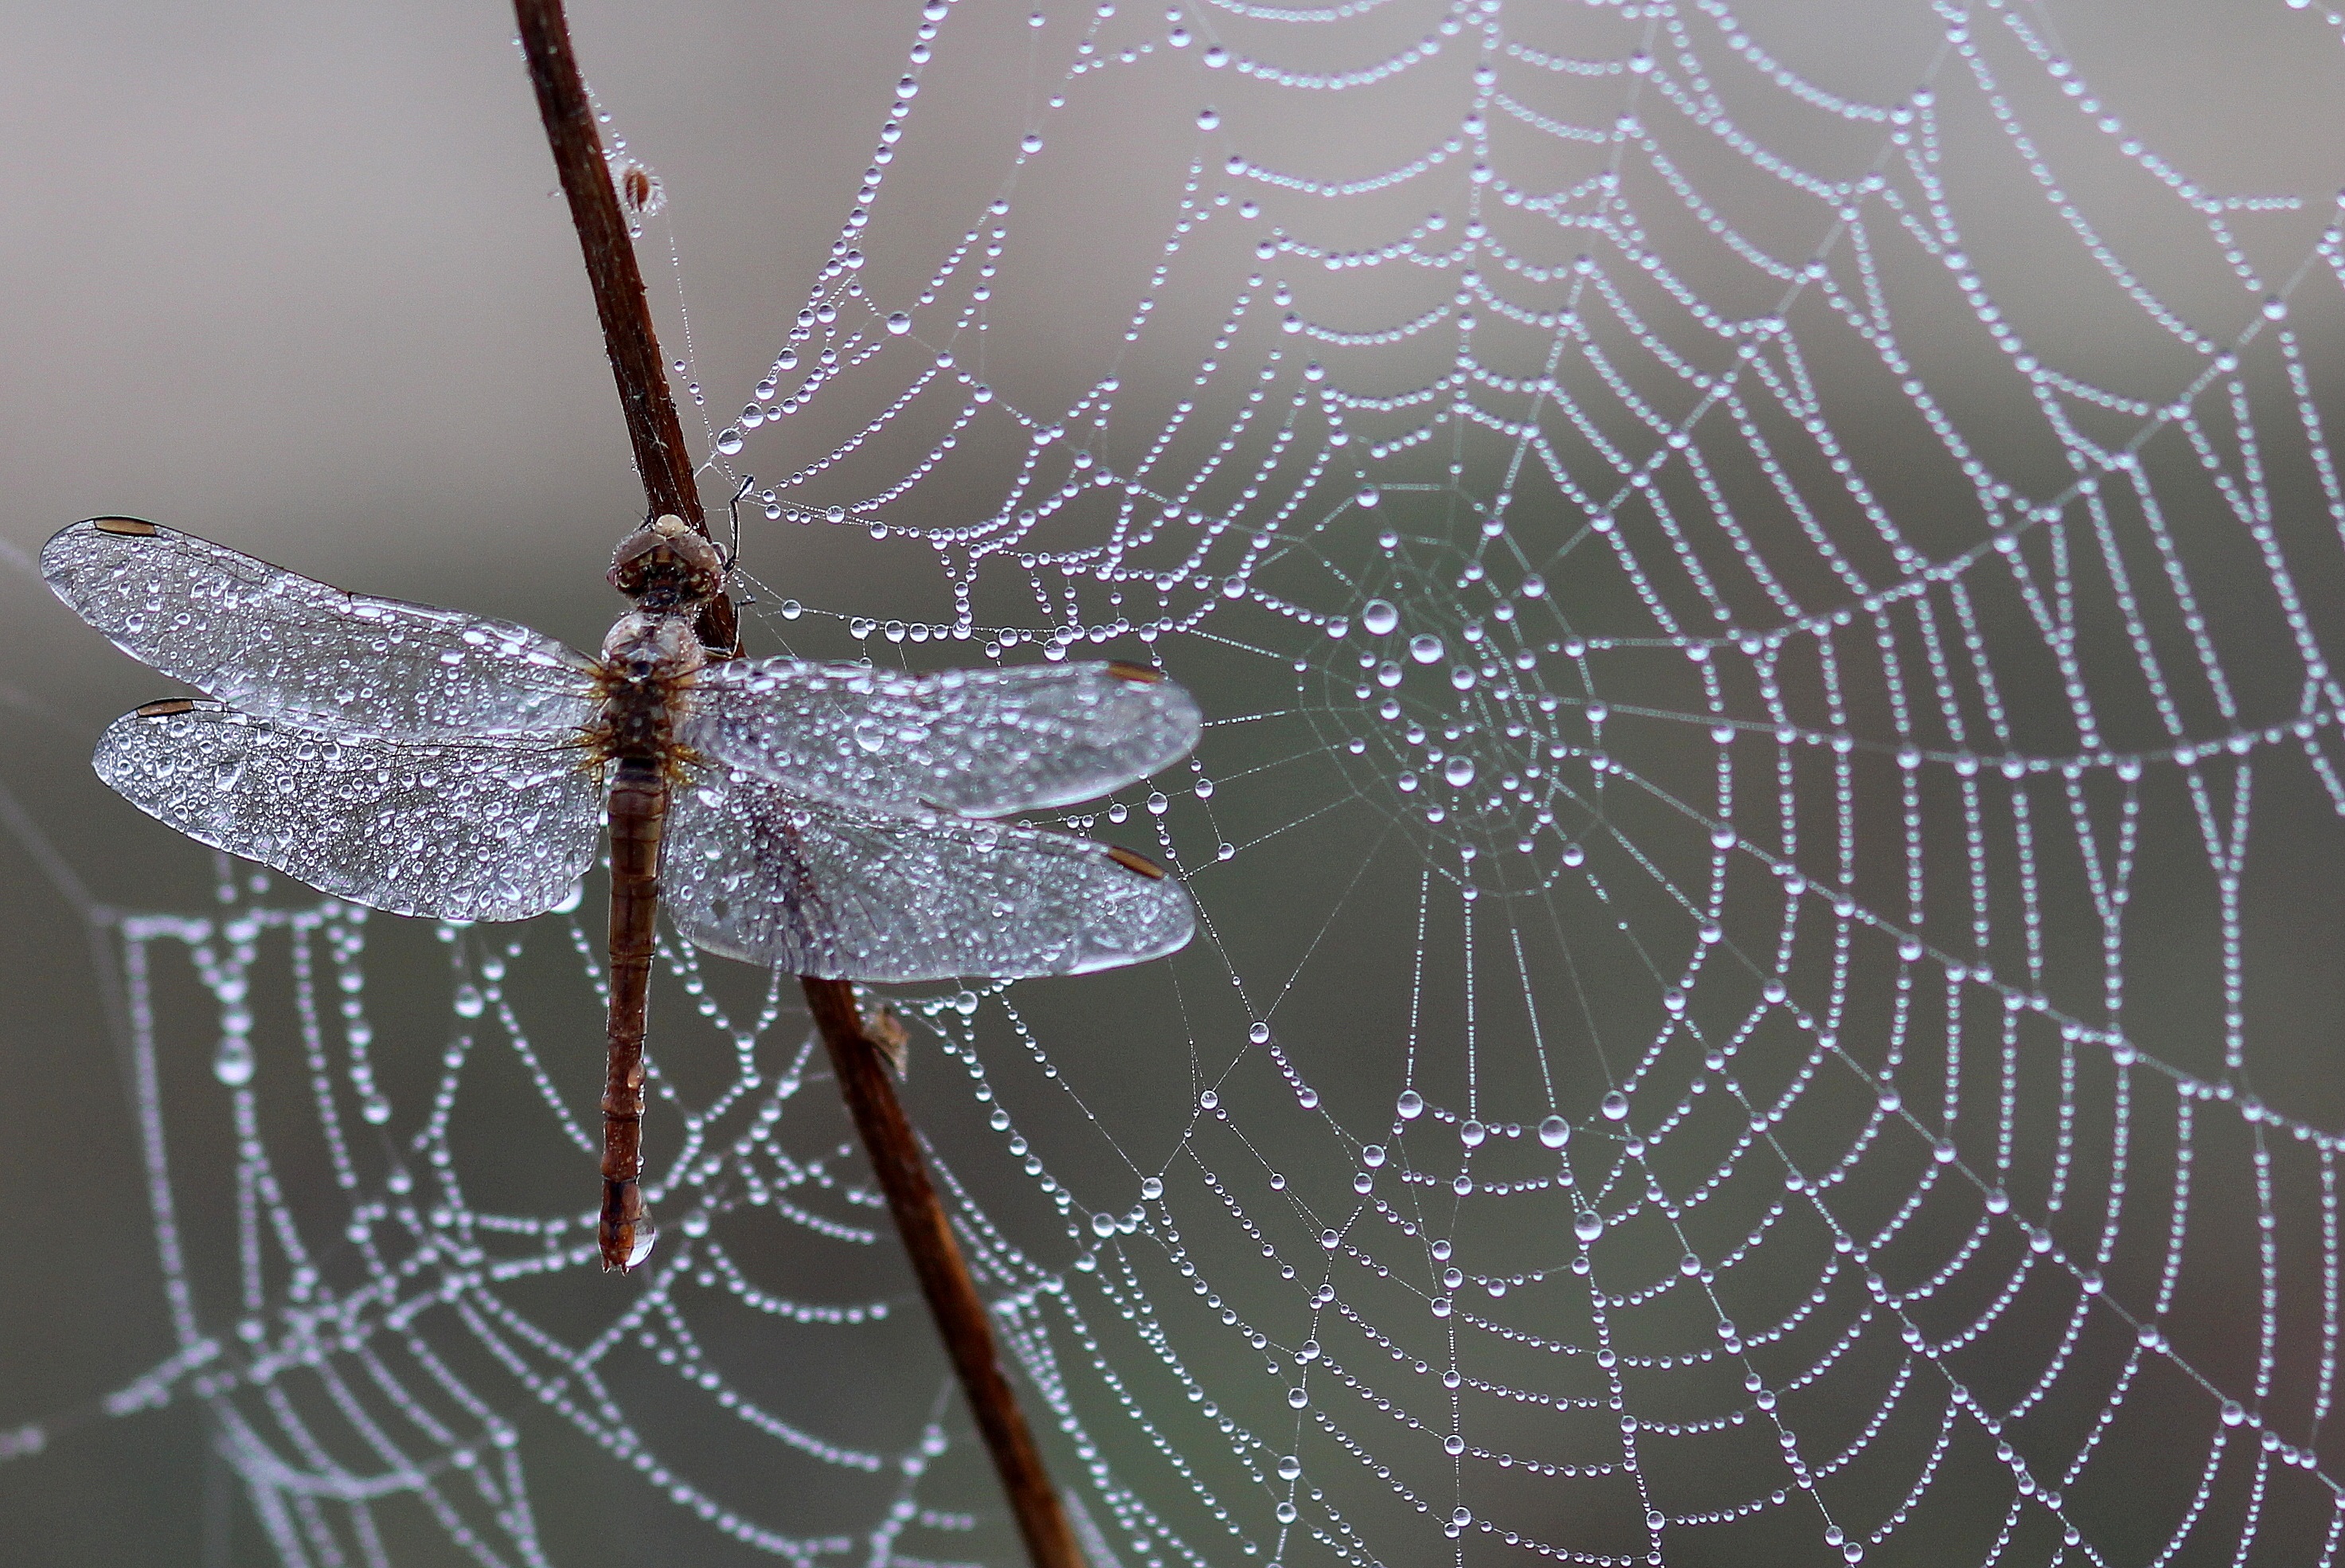
nature, dew, wing, morning, fauna, material, invertebrate, spider web, close up, spider, dragonfly, arachnid, drops, insecta, moisture, macro photography, arthropod, european garden spider, araneus, orb weaver spider